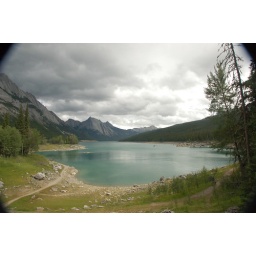
Apparently this lake fills every spring, but water level slowly lowers later in the year.